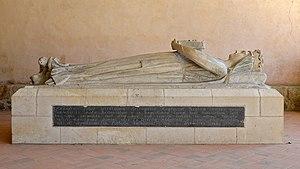
Gisant de La Reine Bérengère de Navarre dans la salle capitulaire de l'abbaye de l'Épau - Yvré-l'Évêque, Sarthe
Cette liste recense les gisants situés en France.
Bérengère de Navarre, première née du roi Sanche VI de Navarre dit « le Sage », fut l'épouse de Richard Cœur de Lion.